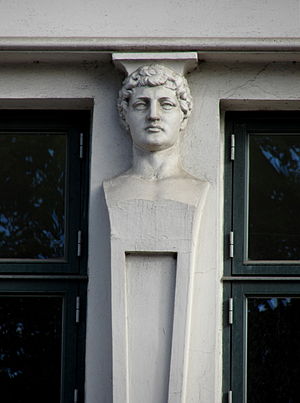
Atlant
Atlant (Nørre Søgade).
En atlant er en mandsfigur, der fungerer som søjle eller som søjlelignende udsmykning i et bygningsværk.